Immigration to Portugal

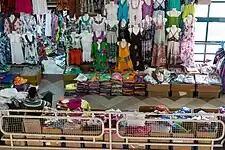

Of those who left the country, 4% (22,685 people) were foreigners, including 31.4% who left permanently. This means that although 5.5% of the 2013 population left the country in 6 years (2014–2019), the majority of them – or 61.6% – did so for less than one year. After 2014, the country's population decline rate started to slow. The population still fell (to 10,333,496 people in 2018) – equivalent to the country's population in January 2000 - mostly due to population ageing. On the other hand, by the end of 2019, due to increasing immigration, Portugal's population had recovered the value recorded in 2014 (around 10,395,000).